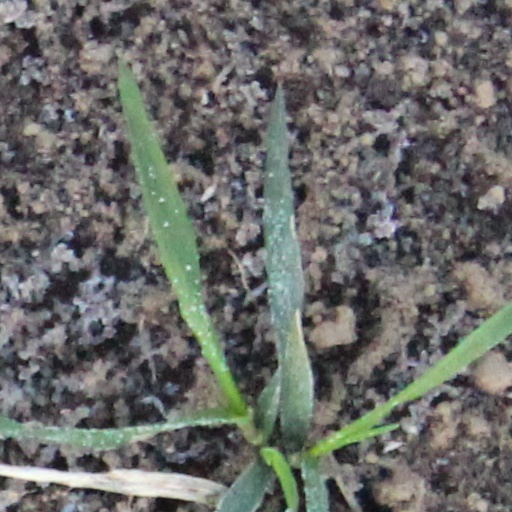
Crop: wheat